1975 Milwaukee Brewers season

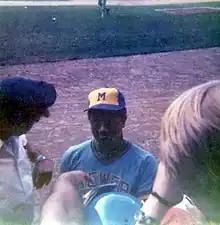
Aaron with the Brewers in 1975

"Note: Pos = Position; G = Games played; AB = At bats; H = Hits; Avg. = Batting average; HR = Home runs; RBI = Runs batted in"